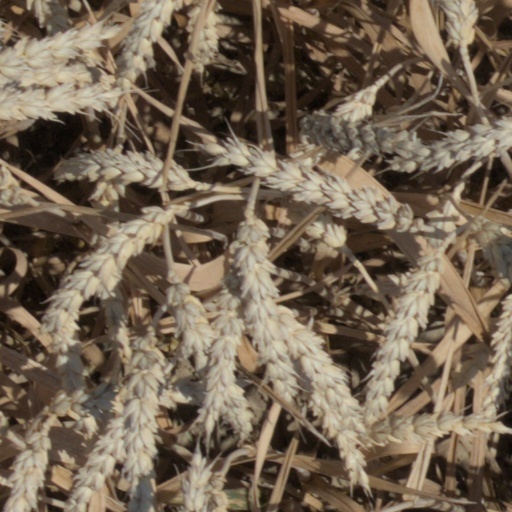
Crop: wheat